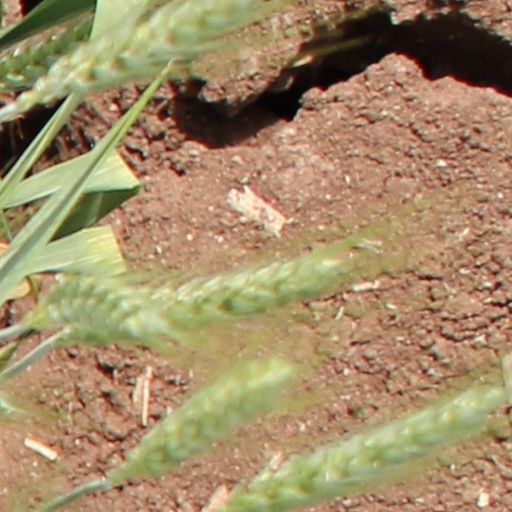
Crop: wheat